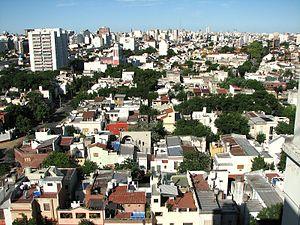
Parque Chacabuco est un des quarante-huit quartiers de Buenos Aires.